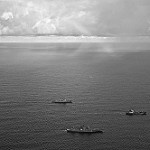
Label: B & W